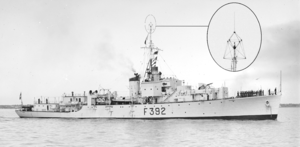
L'expression « bataille de l'Atlantique » désigne l'ensemble des combats qui ont eu lieu dans l'Atlantique nord, pendant la Seconde Guerre mondiale. La paternité de l'expression est attribuée à Winston Churchill. C'est la plus longue bataille de l'Histoire, commençant le 3 septembre 1939 pour finir le 8 mai 1945.
Huff-Duff est le surnom donné à un système de radiogoniométrie utilisé comme dispositif de repérage pendant et après la Seconde Guerre mondiale. Cet appareil est l'un principaux artisans de la victoire alliée dans la bataille de l'Atlantique. Ce nom évoque « HF/DF », abréviation de High Frequency/Direction Finding.